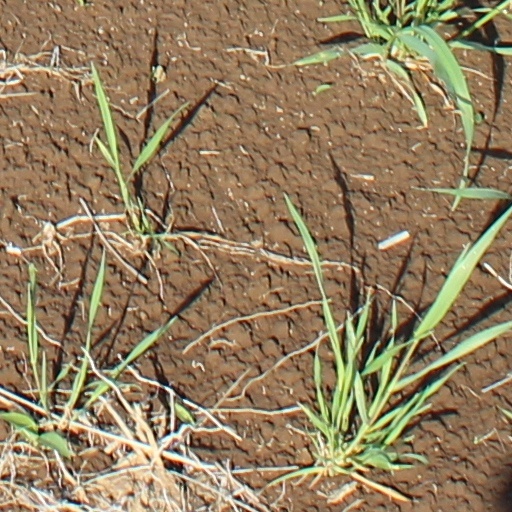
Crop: wheat